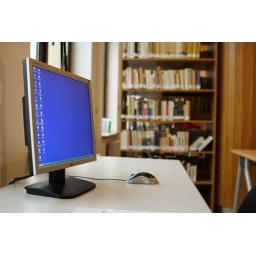
A computer workstation in the central university library in Brasov, Romania.